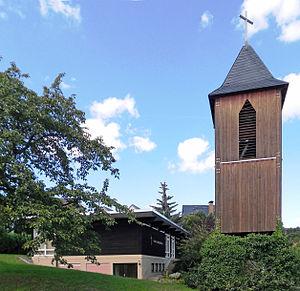
Heßloch est un quartier de la ville de Wiesbaden en Allemagne.